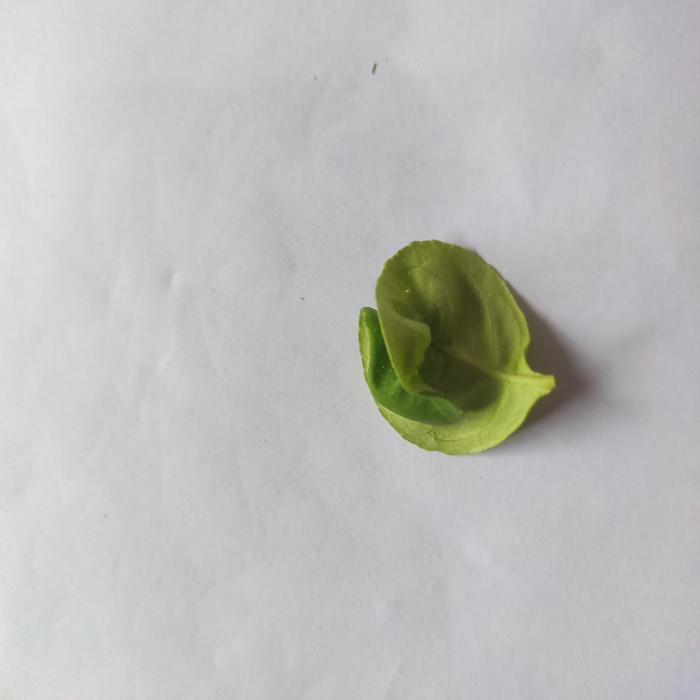
Crop: Lemon
Leaf condition: Leaf_Curl